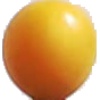
Label: Cherry Wax Yellow 1